Turner (surname)

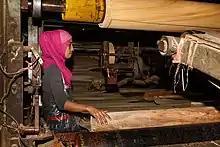
A woman working a modern lathe

Turner is a common surname originating from Normandy, France, arriving in England after the Norman conquest with the earliest known records dated in the 12th century. It is the 28th-most common surname in the United Kingdom.